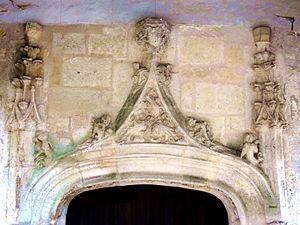
Église Saint-Georges de Ronquerolles - voir titre.
L’église Saint-Georges est une église catholique paroissiale située à Ronquerolles, dans le Val-d'Oise, en France. C'est un édifice rustique agrandi et remanié à plusieurs reprises, qui ne contient aucune voûte, aucun chapiteau. Il se compose d'une nef, accompagnée d'un unique bas-côté au sud, avec lequel il communique par trois arcades toutes différentes ; d'un clocher situé à la fin du bas-côté, au sud du chœur ; et d'un long chœur avec une abside à pans coupés. Les étroites fenêtres romanes dans les murs latéraux de la nef justifient sa datation de la fin du XIᵉ siècle. La base du clocher est un peu plus récente, et se rattache à la fin de la période romane ou au tout début de la période gothique, autour du milieu du XIIᵉ siècle, par ses contreforts plats. Les parties hautes de la façade et les fenêtres latérales de la nef n'ont été ajoutées qu'en 1257. Le portail date encore d'une époque différente. Il est de style gothique flamboyant, et constitue le seul élément de l'église qui a bénéficié d'un décor sculpté. Les autres parties de l'église, le chœur, le bas-côté et l'étage de beffroi du clocher, sont difficilement datables par leur manque de caractère.